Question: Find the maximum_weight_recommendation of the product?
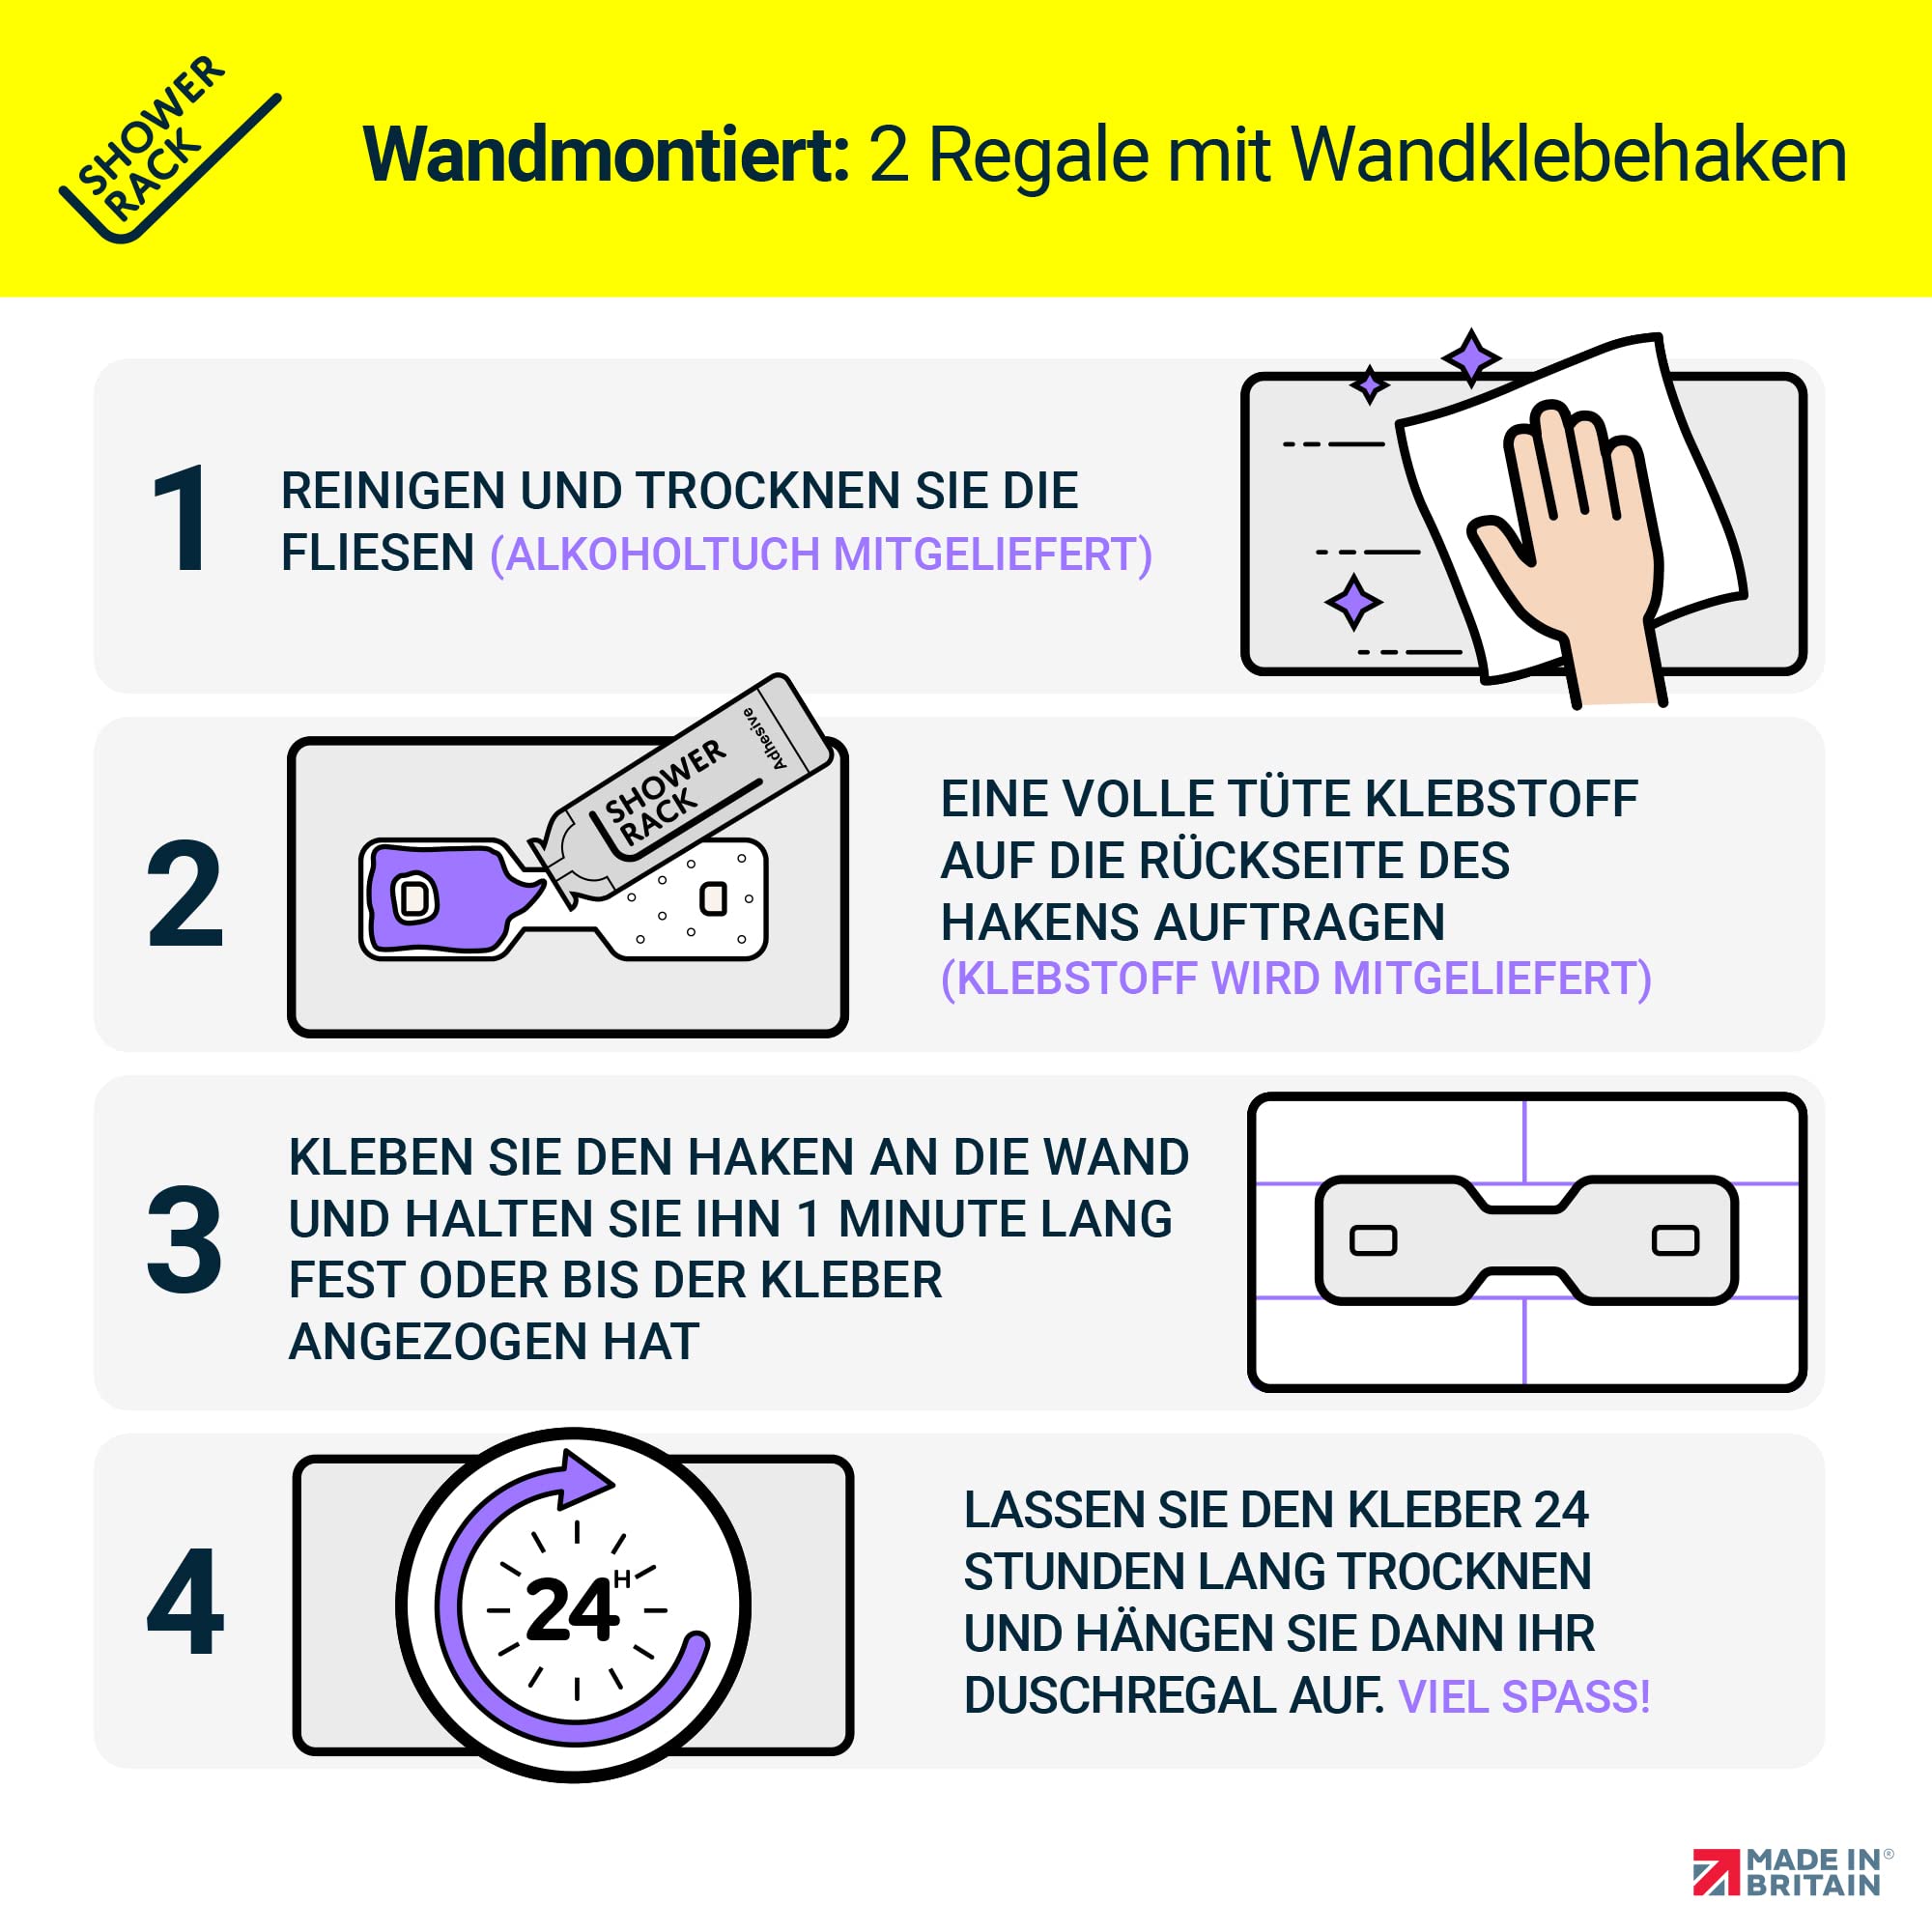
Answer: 3.0 pound